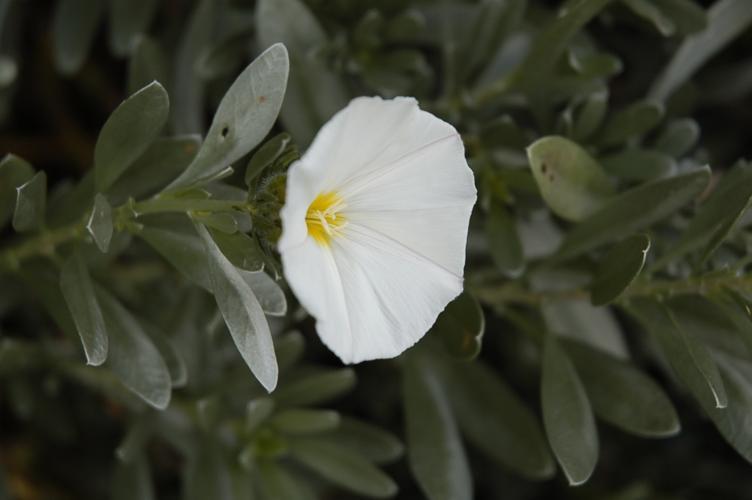
Label: silverbush